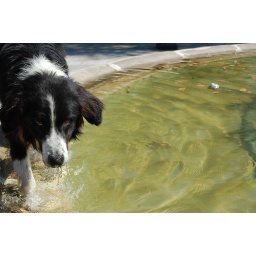
stay dog drinking water out of a fountain in greece